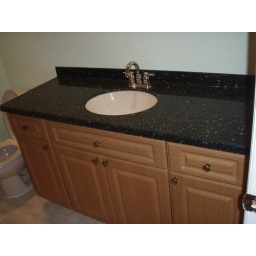
Bathroom by bedroom 2 and 3.  Full tub and shower. New vanity, sink and toilet.